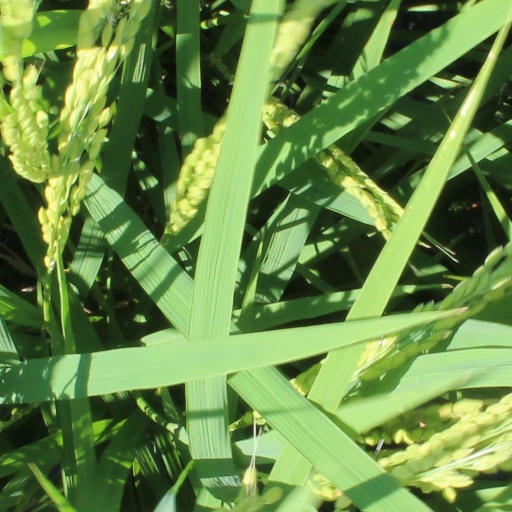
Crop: rice